Hindu Swayamsevak Sangh

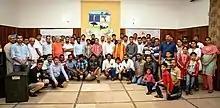
HSS Liberia, Starter 14 October 2017

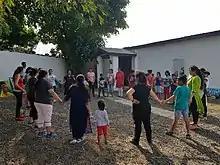
HSS Liberia Sevika Shakha started separately on 16 December 2018

The HSS was established in Nepal around 1992 by a group of Nepali students who were influenced by leaders of the Hindu nationalist RSS while studying in India. The two bodies share a similar Hindutva ideology. Their presence is particularly prevalent in the Terai region and they have regimented programs of education, dissemination of ideology and exercise as elsewhere in the world.